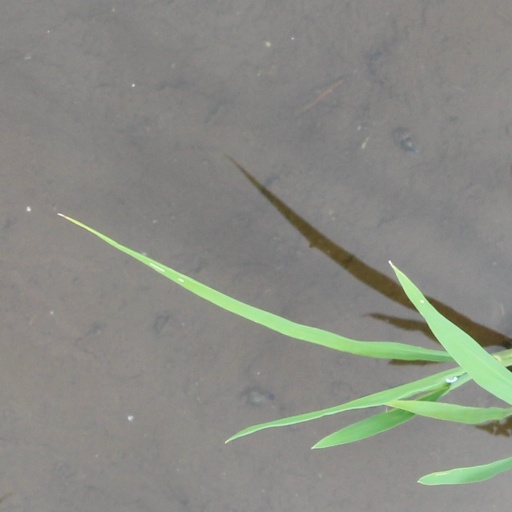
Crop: rice